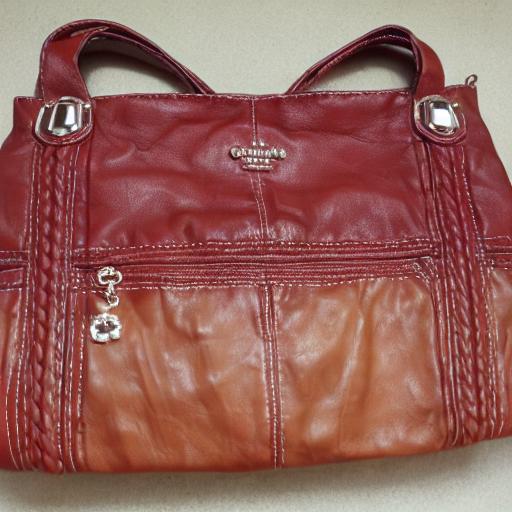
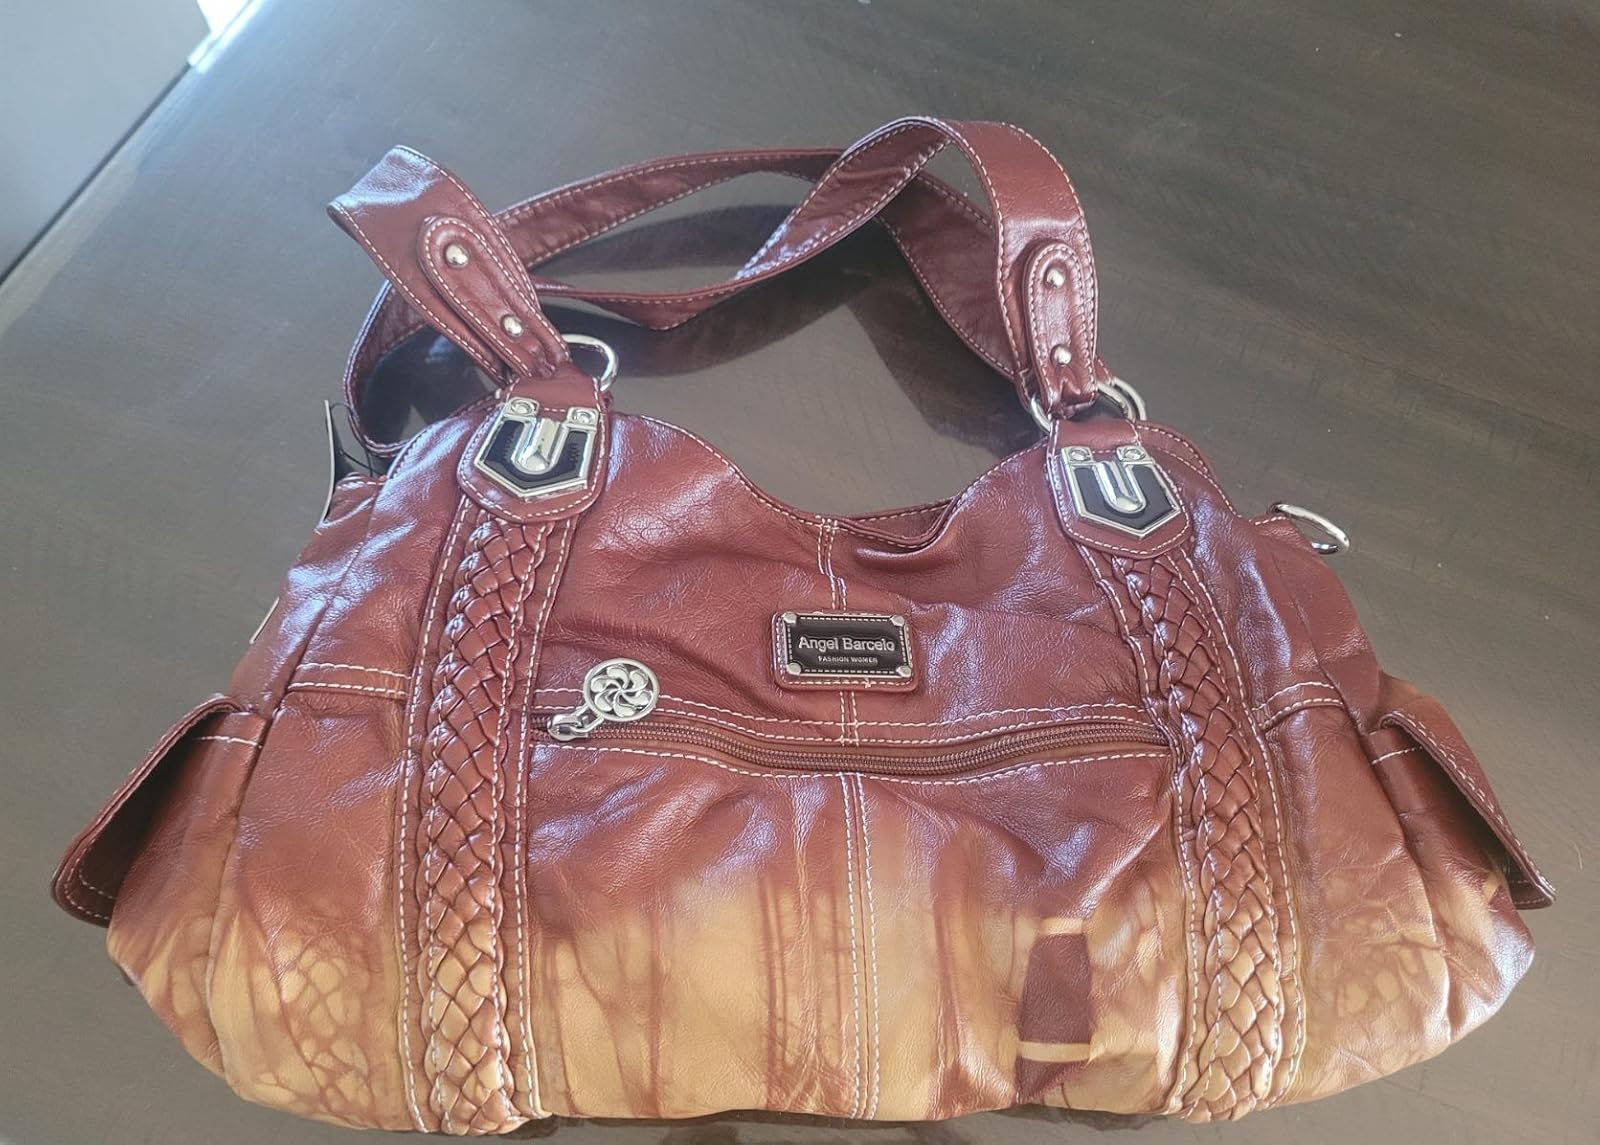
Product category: accessories_handbag
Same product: no